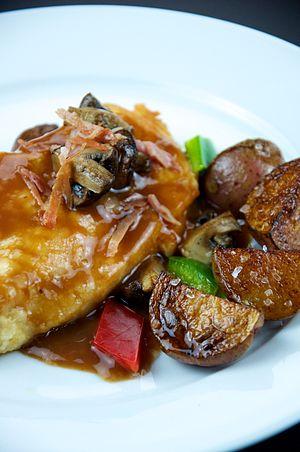
Le poulet au marsala est un mets italien à base de blancs de poulet, de champignons et de vin de marsala.